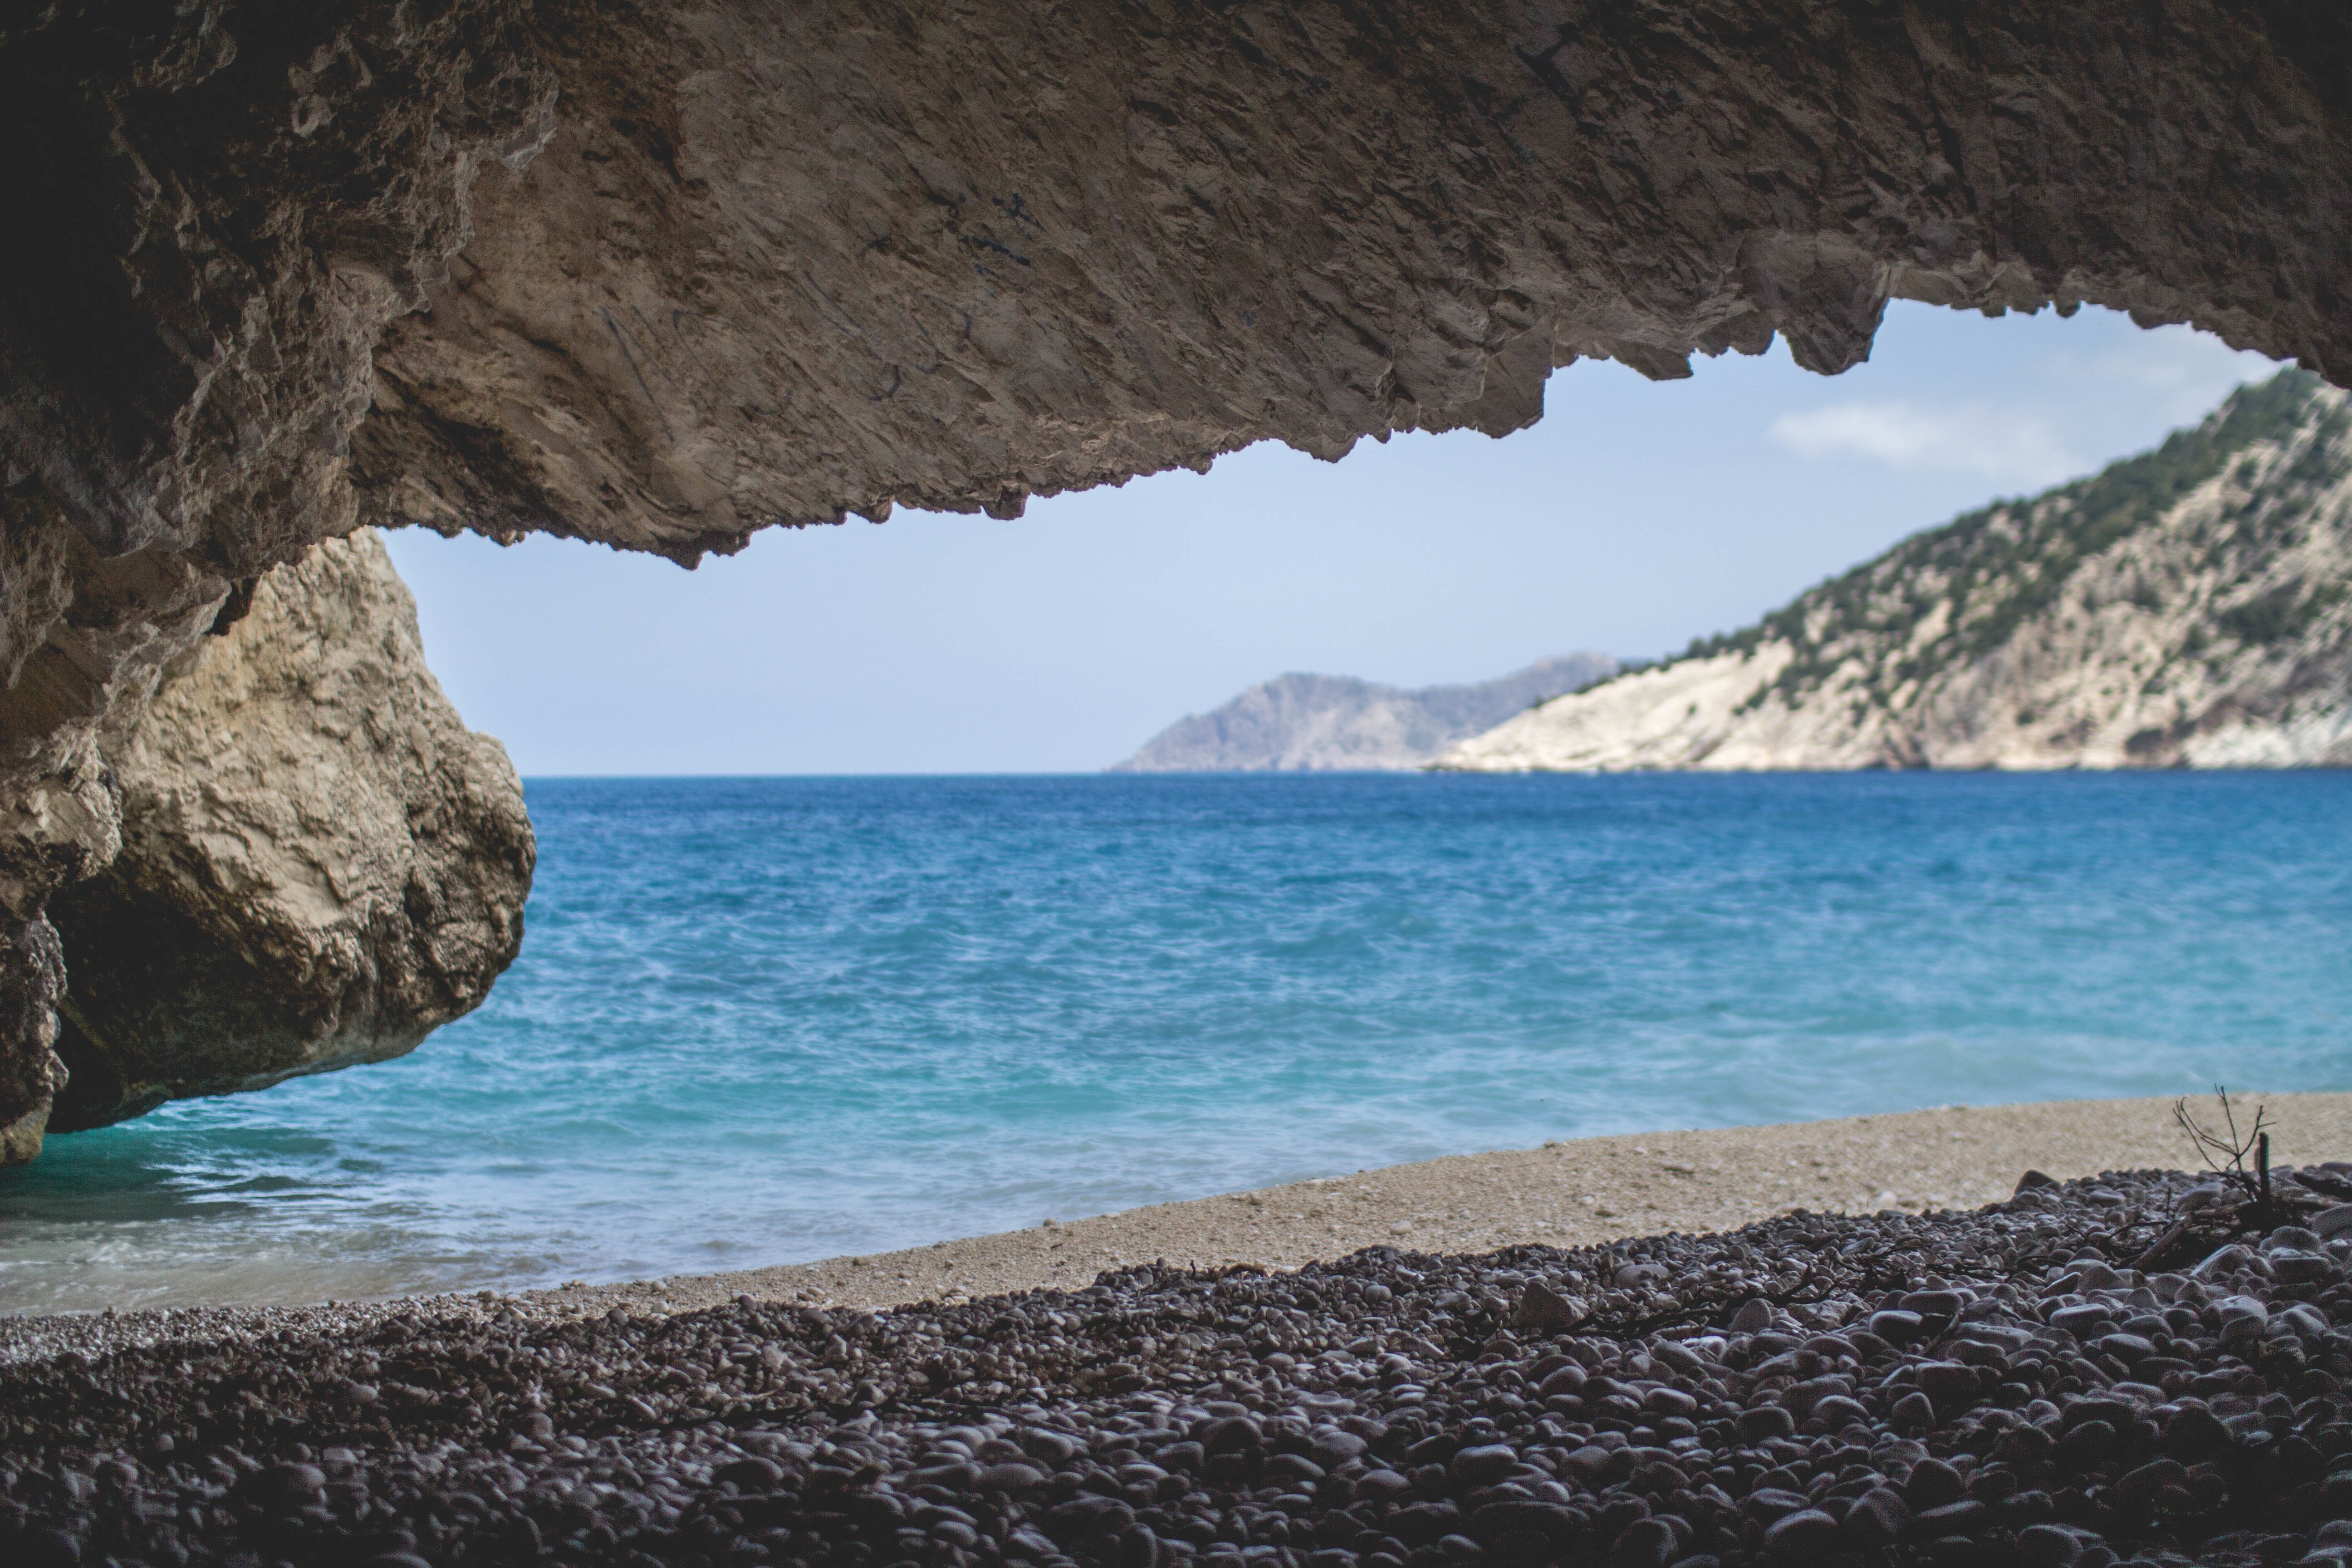
beach, sea, coast, rock, ocean, shore, wave, formation, cliff, cove, bay, island, terrain, body of water, cape, islet, landform, sea cave, geographical feature